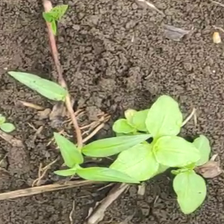
Weed species: Kena_(Commplina_benghalensio)